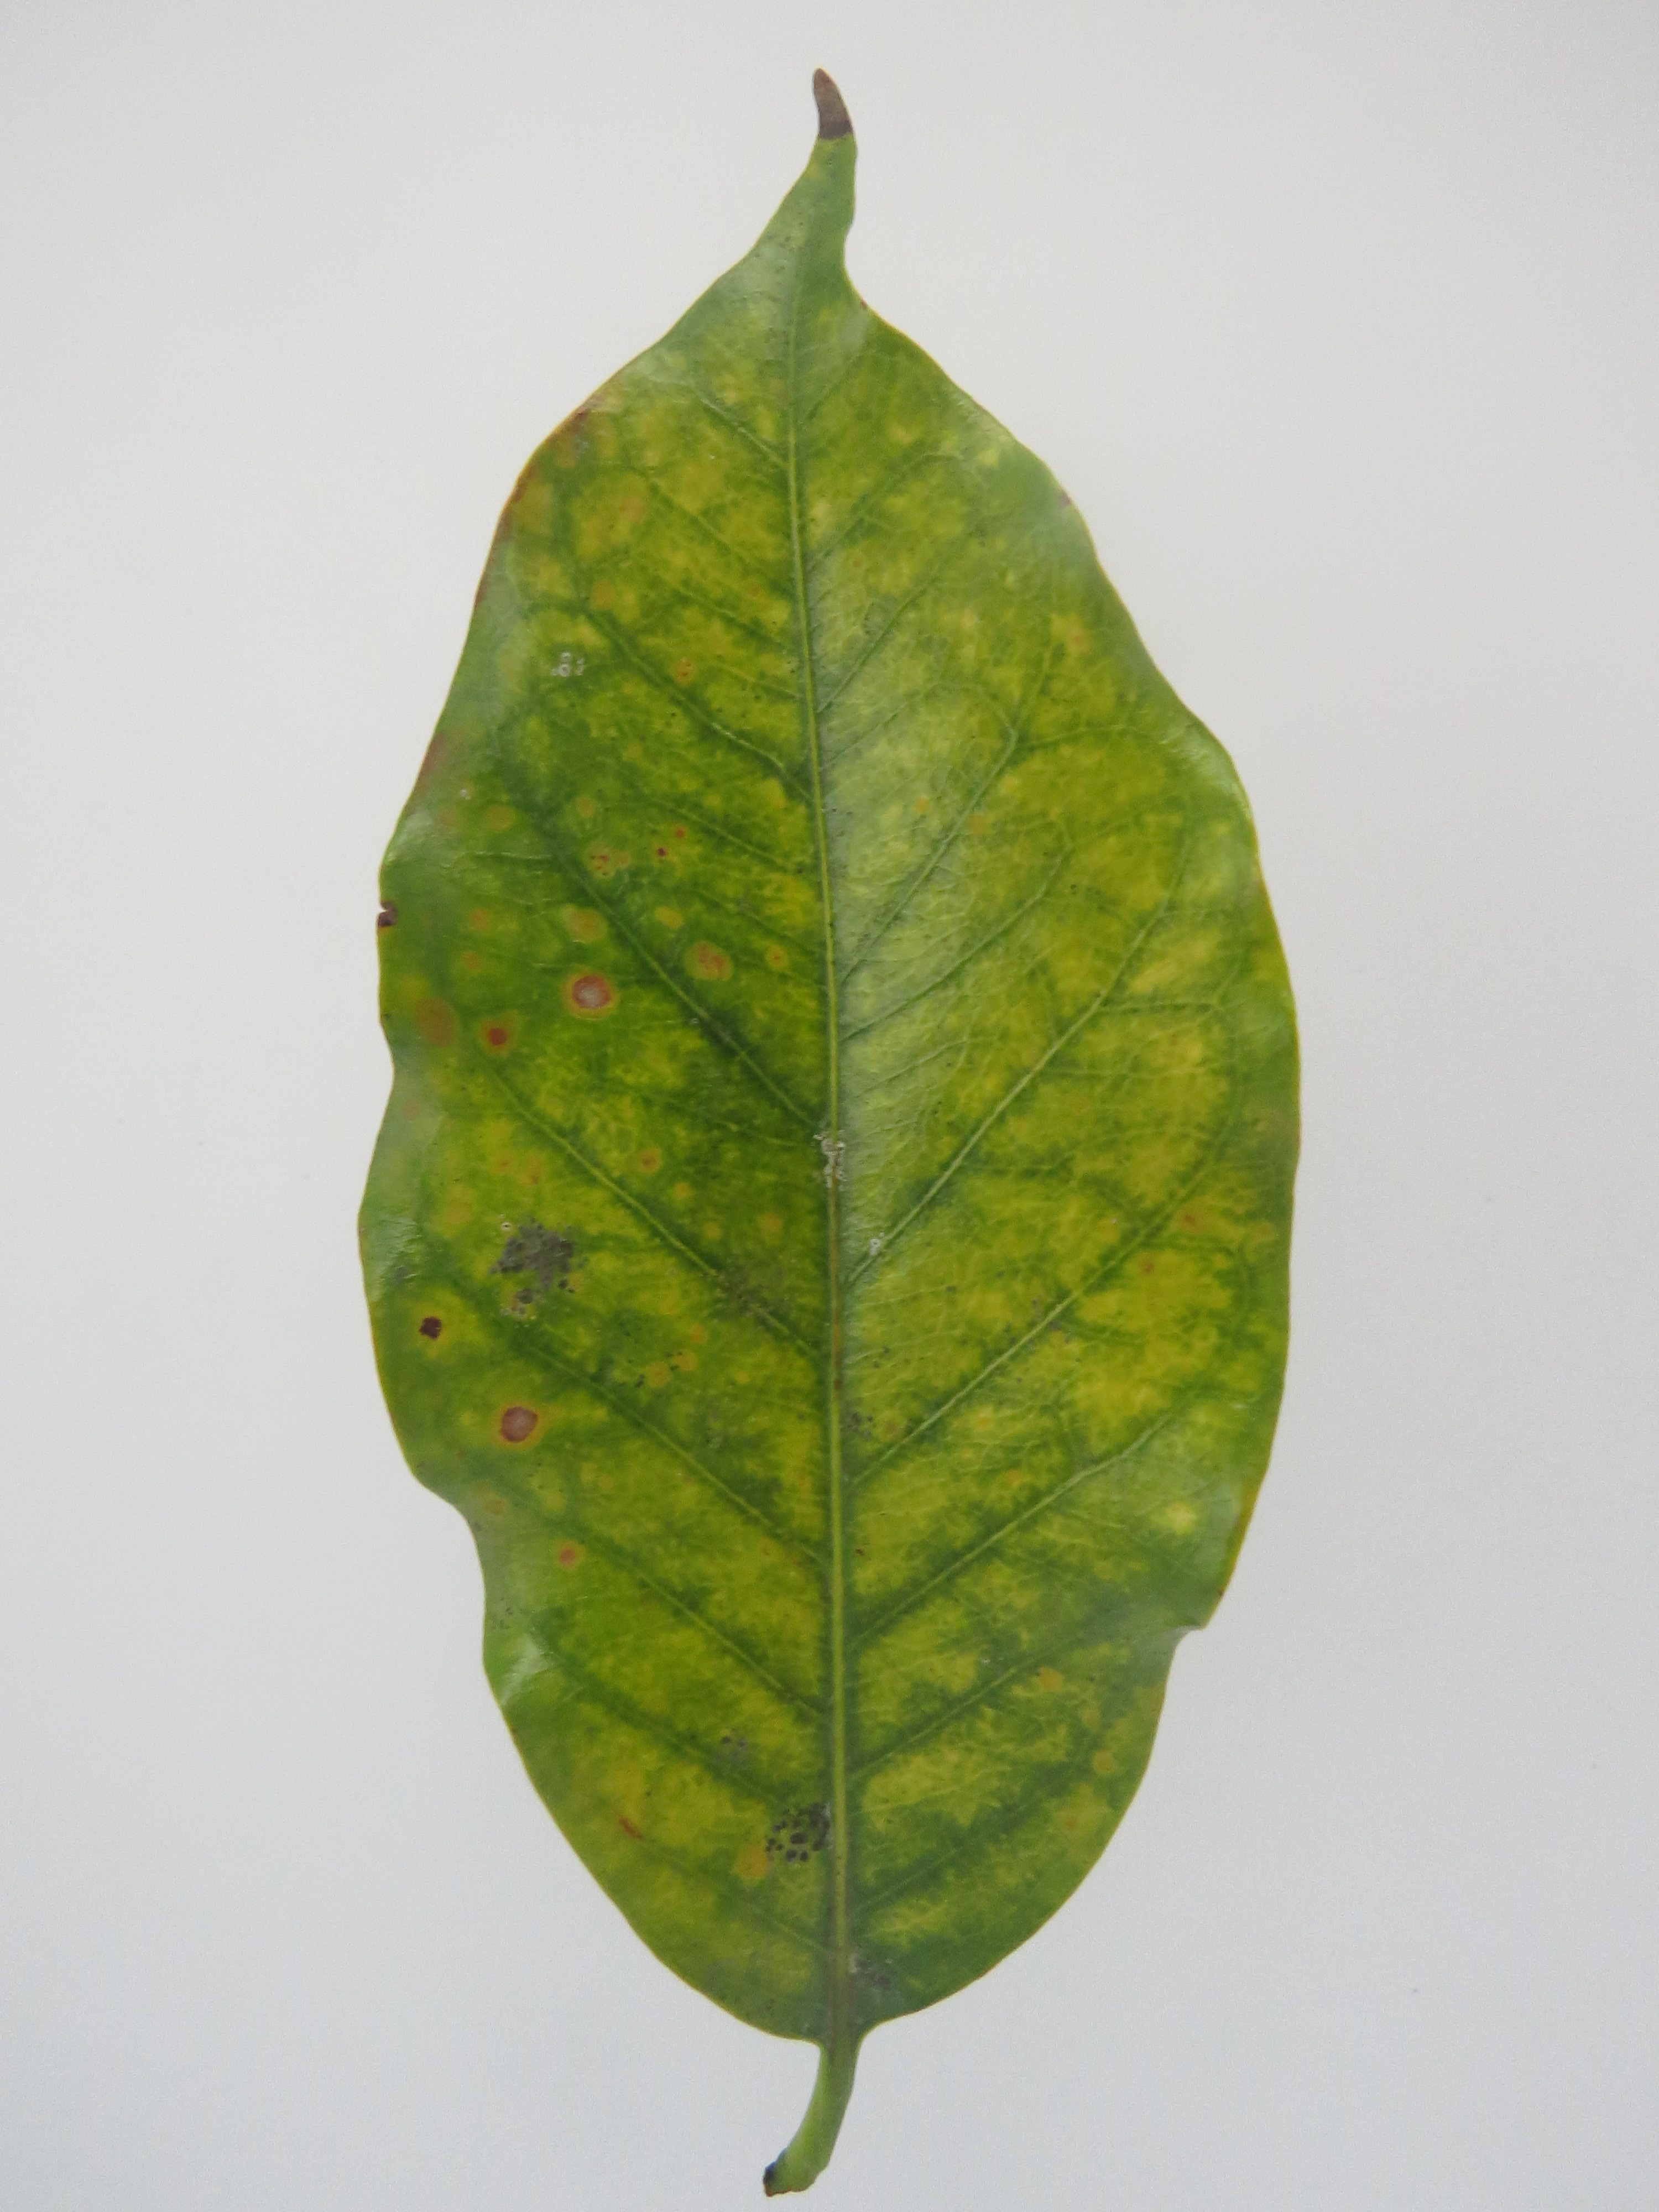
Label: magnesium-Mg